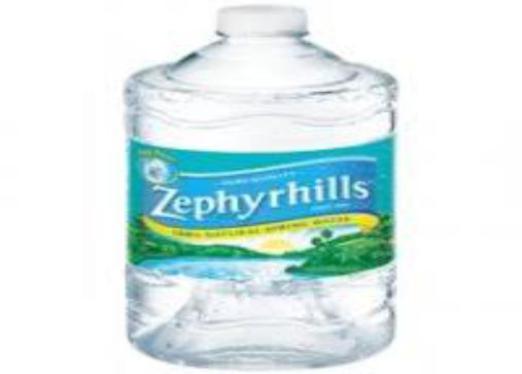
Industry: Food